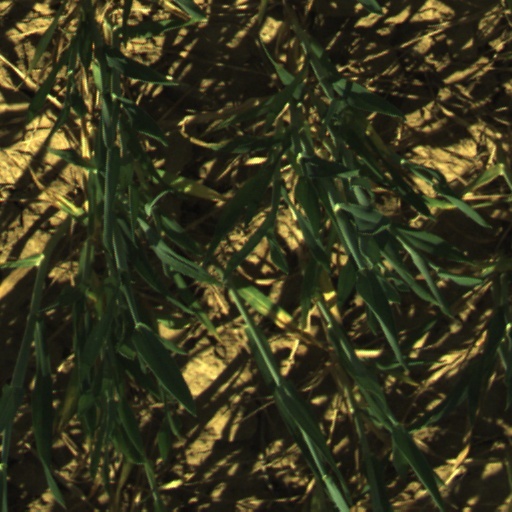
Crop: wheat